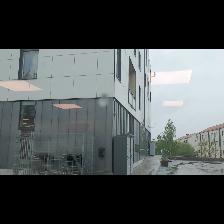
Label: NonHuman